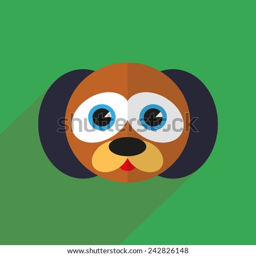
vector illustration of a cute dog with a long shadow